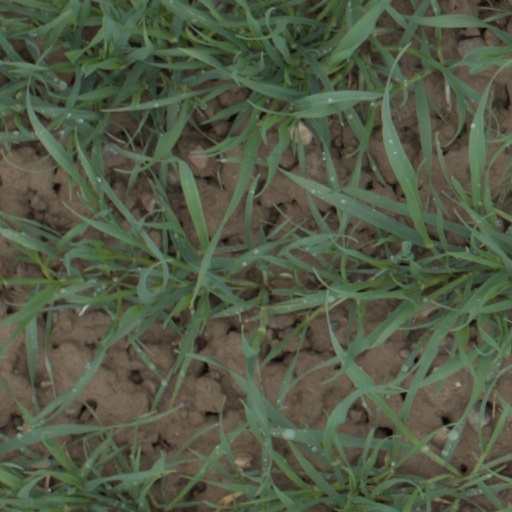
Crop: wheat